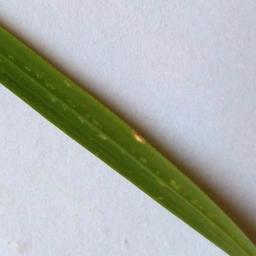
Label: Rice___Leaf_Blast